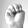
ASL letter: M